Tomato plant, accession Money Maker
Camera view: bottom (45 deg); turntable rotation: 120 degrees
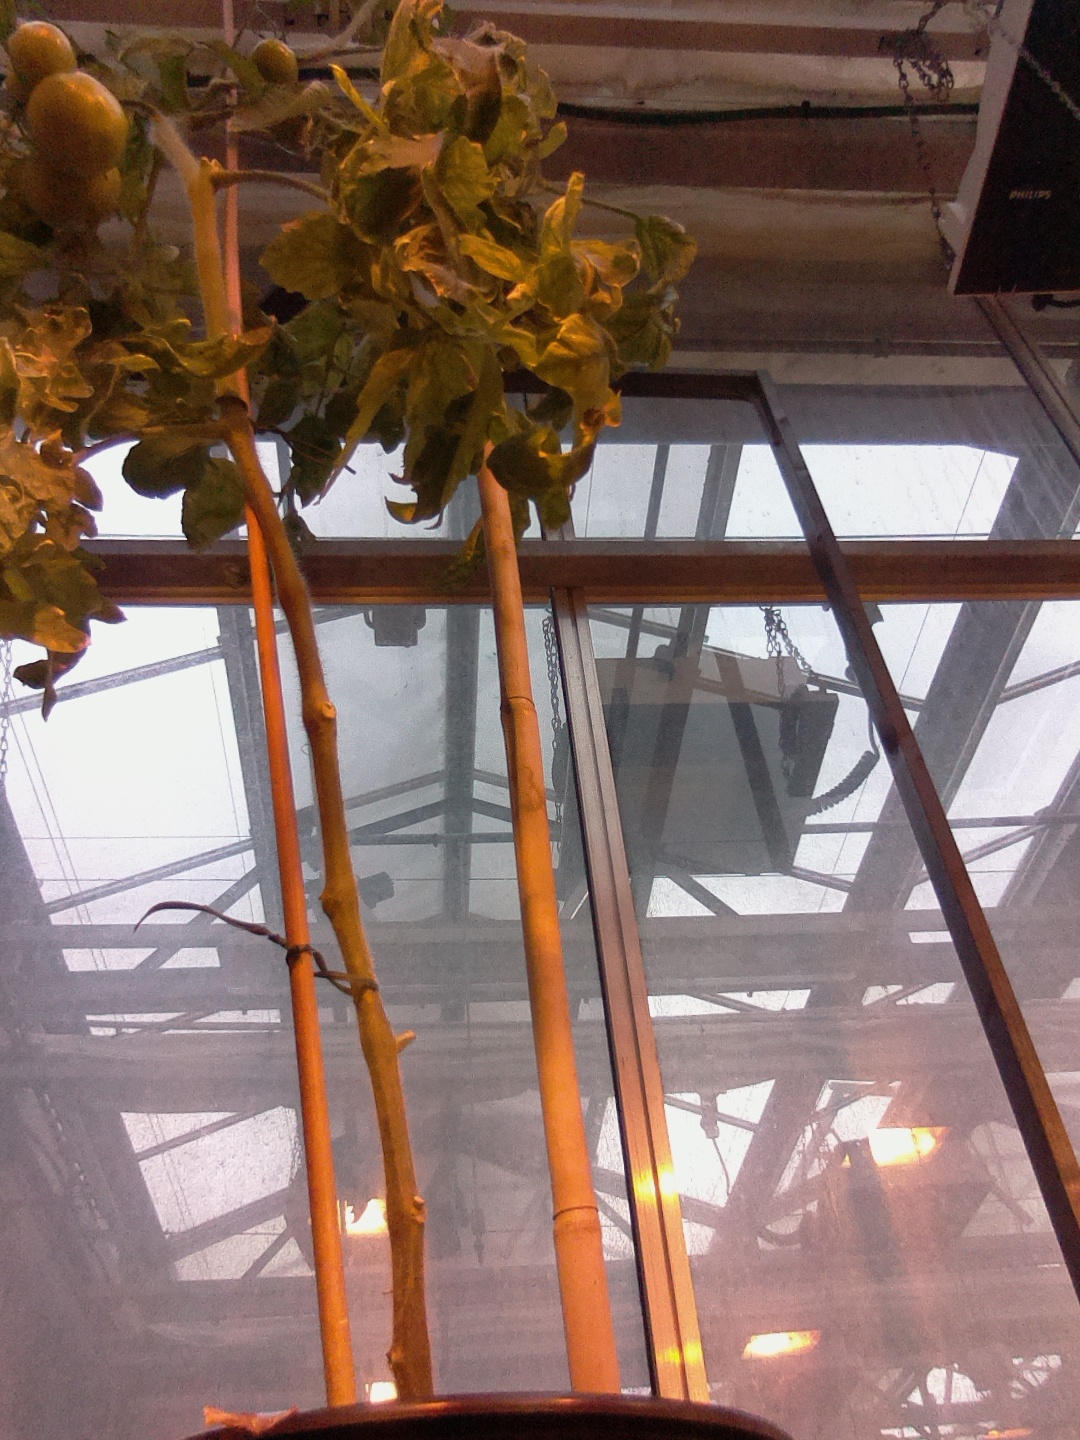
BBCH growth stage 78: 80% -90% of final fruit size